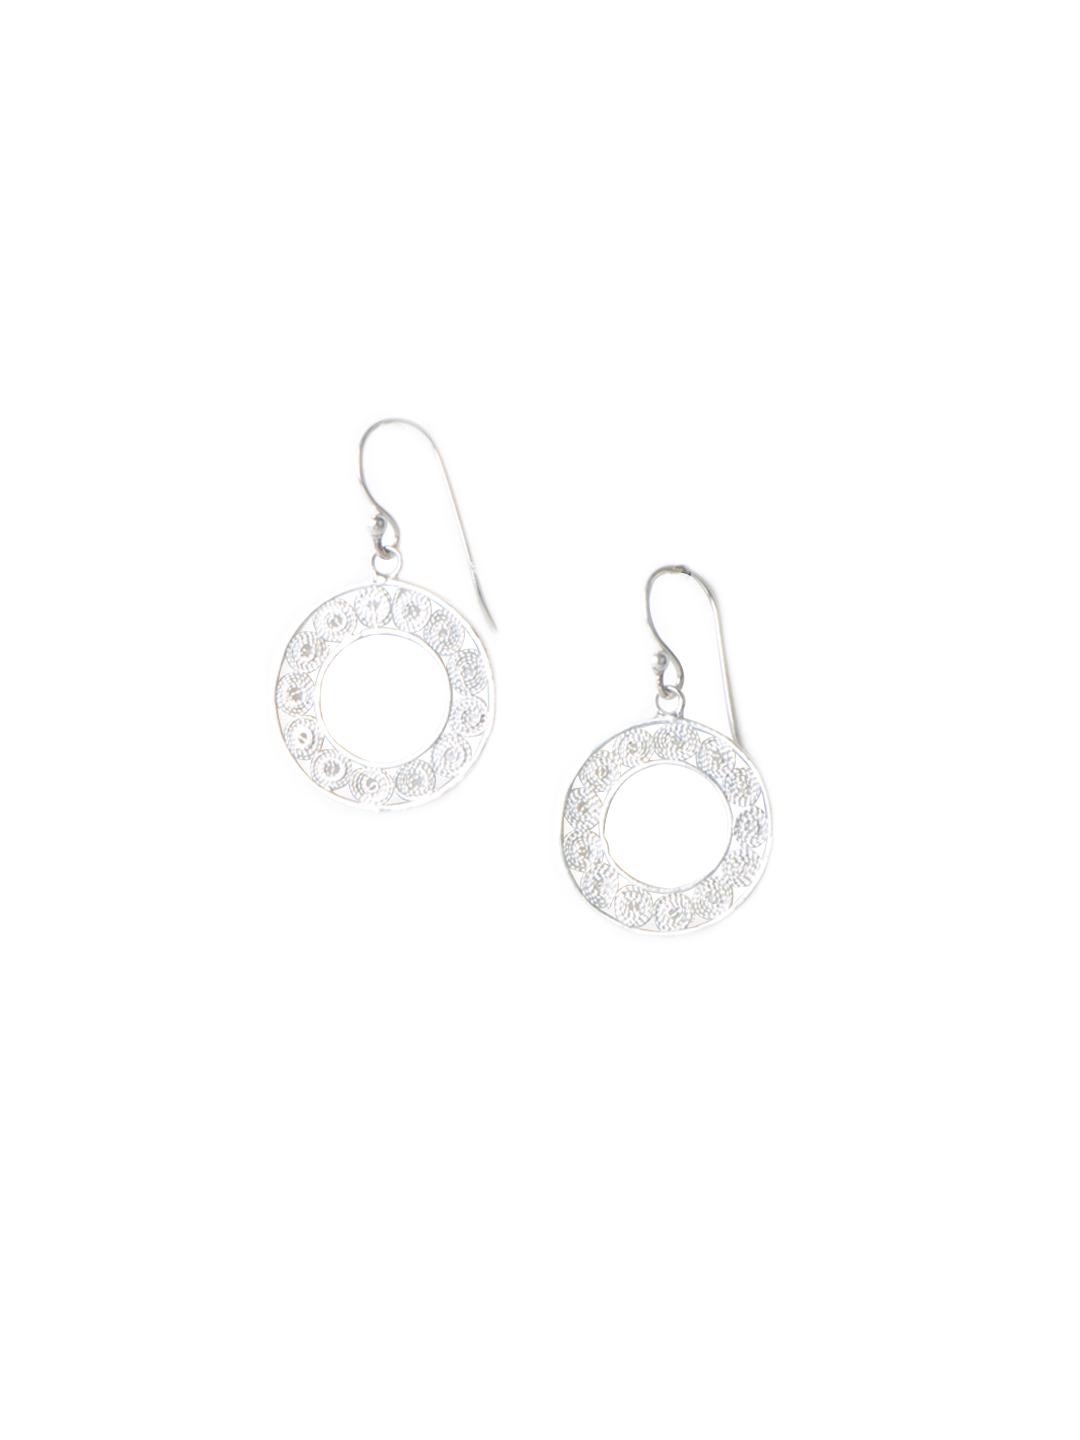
Fabindia Silver Earrings
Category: Accessories / Jewellery / Earrings
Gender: Women
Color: Silver
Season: Winter 2016
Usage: Casual